391st Rifle Division

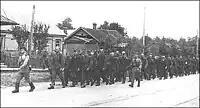
German POWs march through Rezekne, 1944

By November 1 the 391st was a separate division in 1st Shock Army. The Soviet forces around Demyansk were intended to play a role in the second Soviet winter offensive, which also included Operation Uranus and Operation Mars, if only to tie down German forces that could be more usefully employed elsewhere. Yet another attack on the corridor began on the night of November 23/24, this time focused on its eastern end, but the division played no major role in it. The Demyansk pocket had always been partially supplied by air, and following the encirclement of the German 6th Army at Stalingrad those air assets were much more required to the south. Too late to make a difference, on January 31, 1943, Hitler authorized the evacuation of the salient.